Internet meme

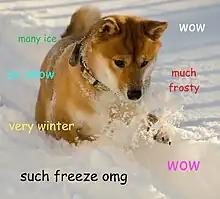
An example of the Doge meme, popular in 2013 and similar in style to earlier lolcats

As the Internet protocols evolved, so did memes. Lolcats originated from imageboard website 4chan, becoming the prototype of the "image macro" format (an image overlaid by large text). Other early forms of image-based memes included demotivators (parodized motivational posters), photoshopped images, comics (such as rage comics), and anime fan art, sometimes made by circles in various countries. After the release of YouTube in 2005, video-based memes such as Rickrolling and viral videos such as "Gangnam Style" and the Harlem shake emerged. The appearance of social media websites such as Twitter, Facebook, and Instagram provided additional mediums for the spread of memes, and the creation of meme-generating websites made their production more accessible.